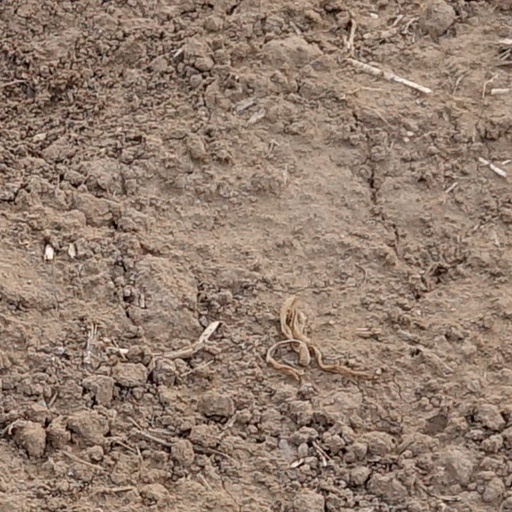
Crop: wheat